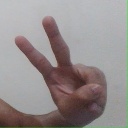
अक्षर: ऐ